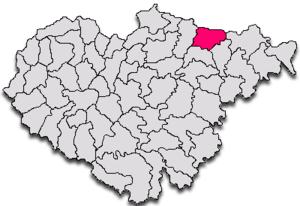
Letca est une commune roumaine du județ de Sălaj, dans la région historique de Transylvanie et dans la région de développement du Nord-ouest.